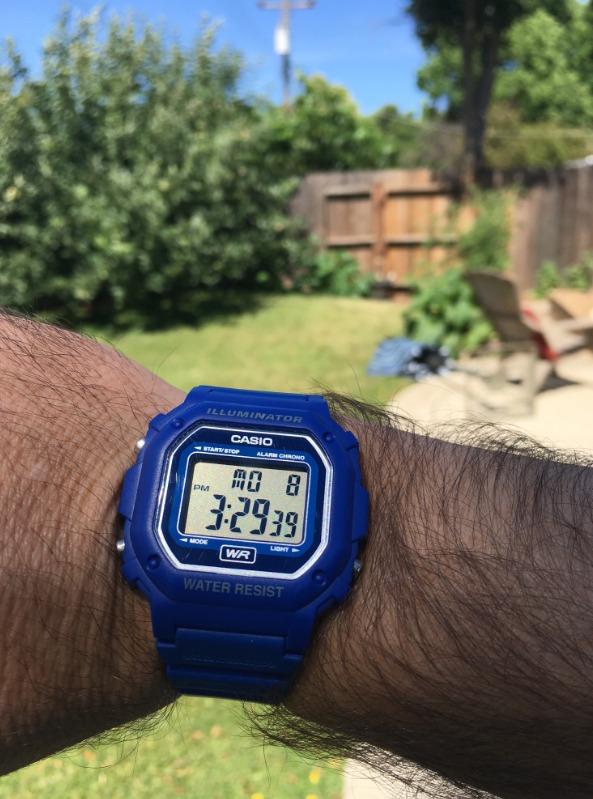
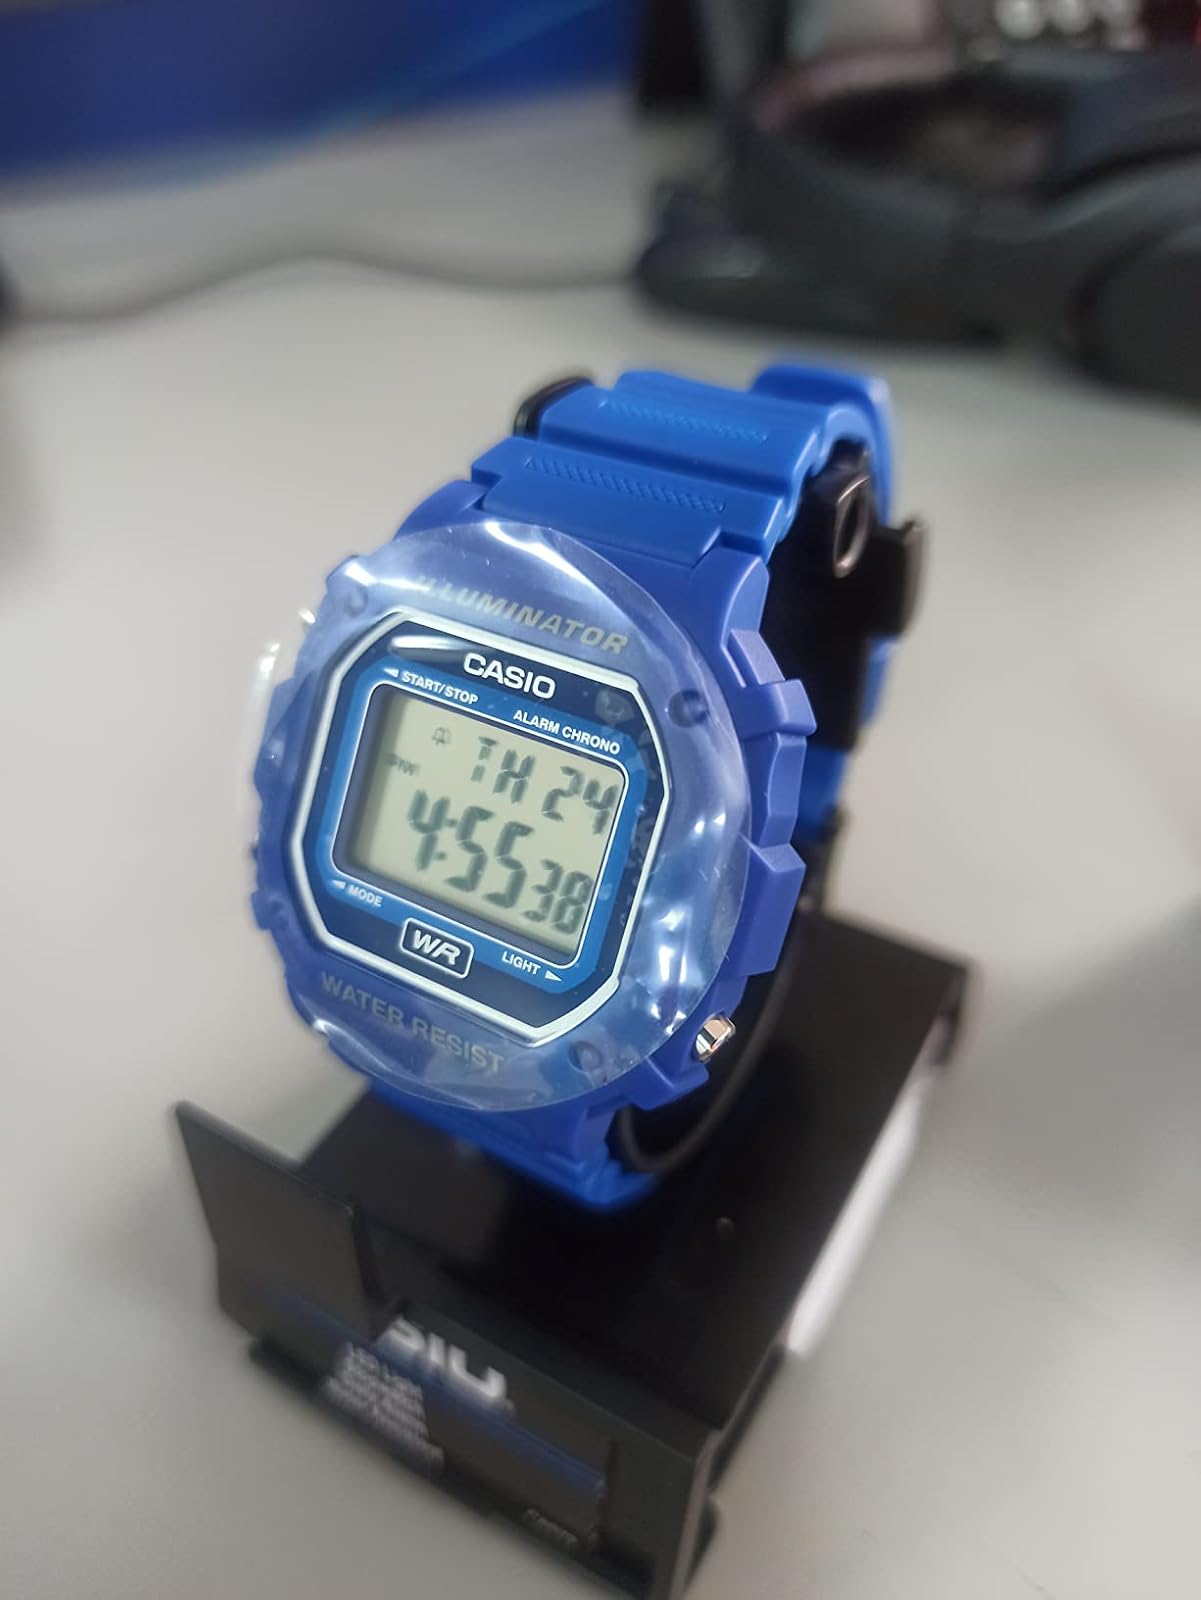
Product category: accessories_watch
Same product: yes